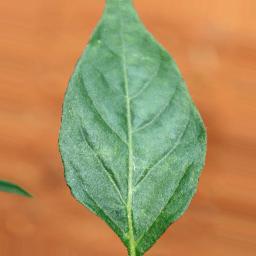
Label: healthy